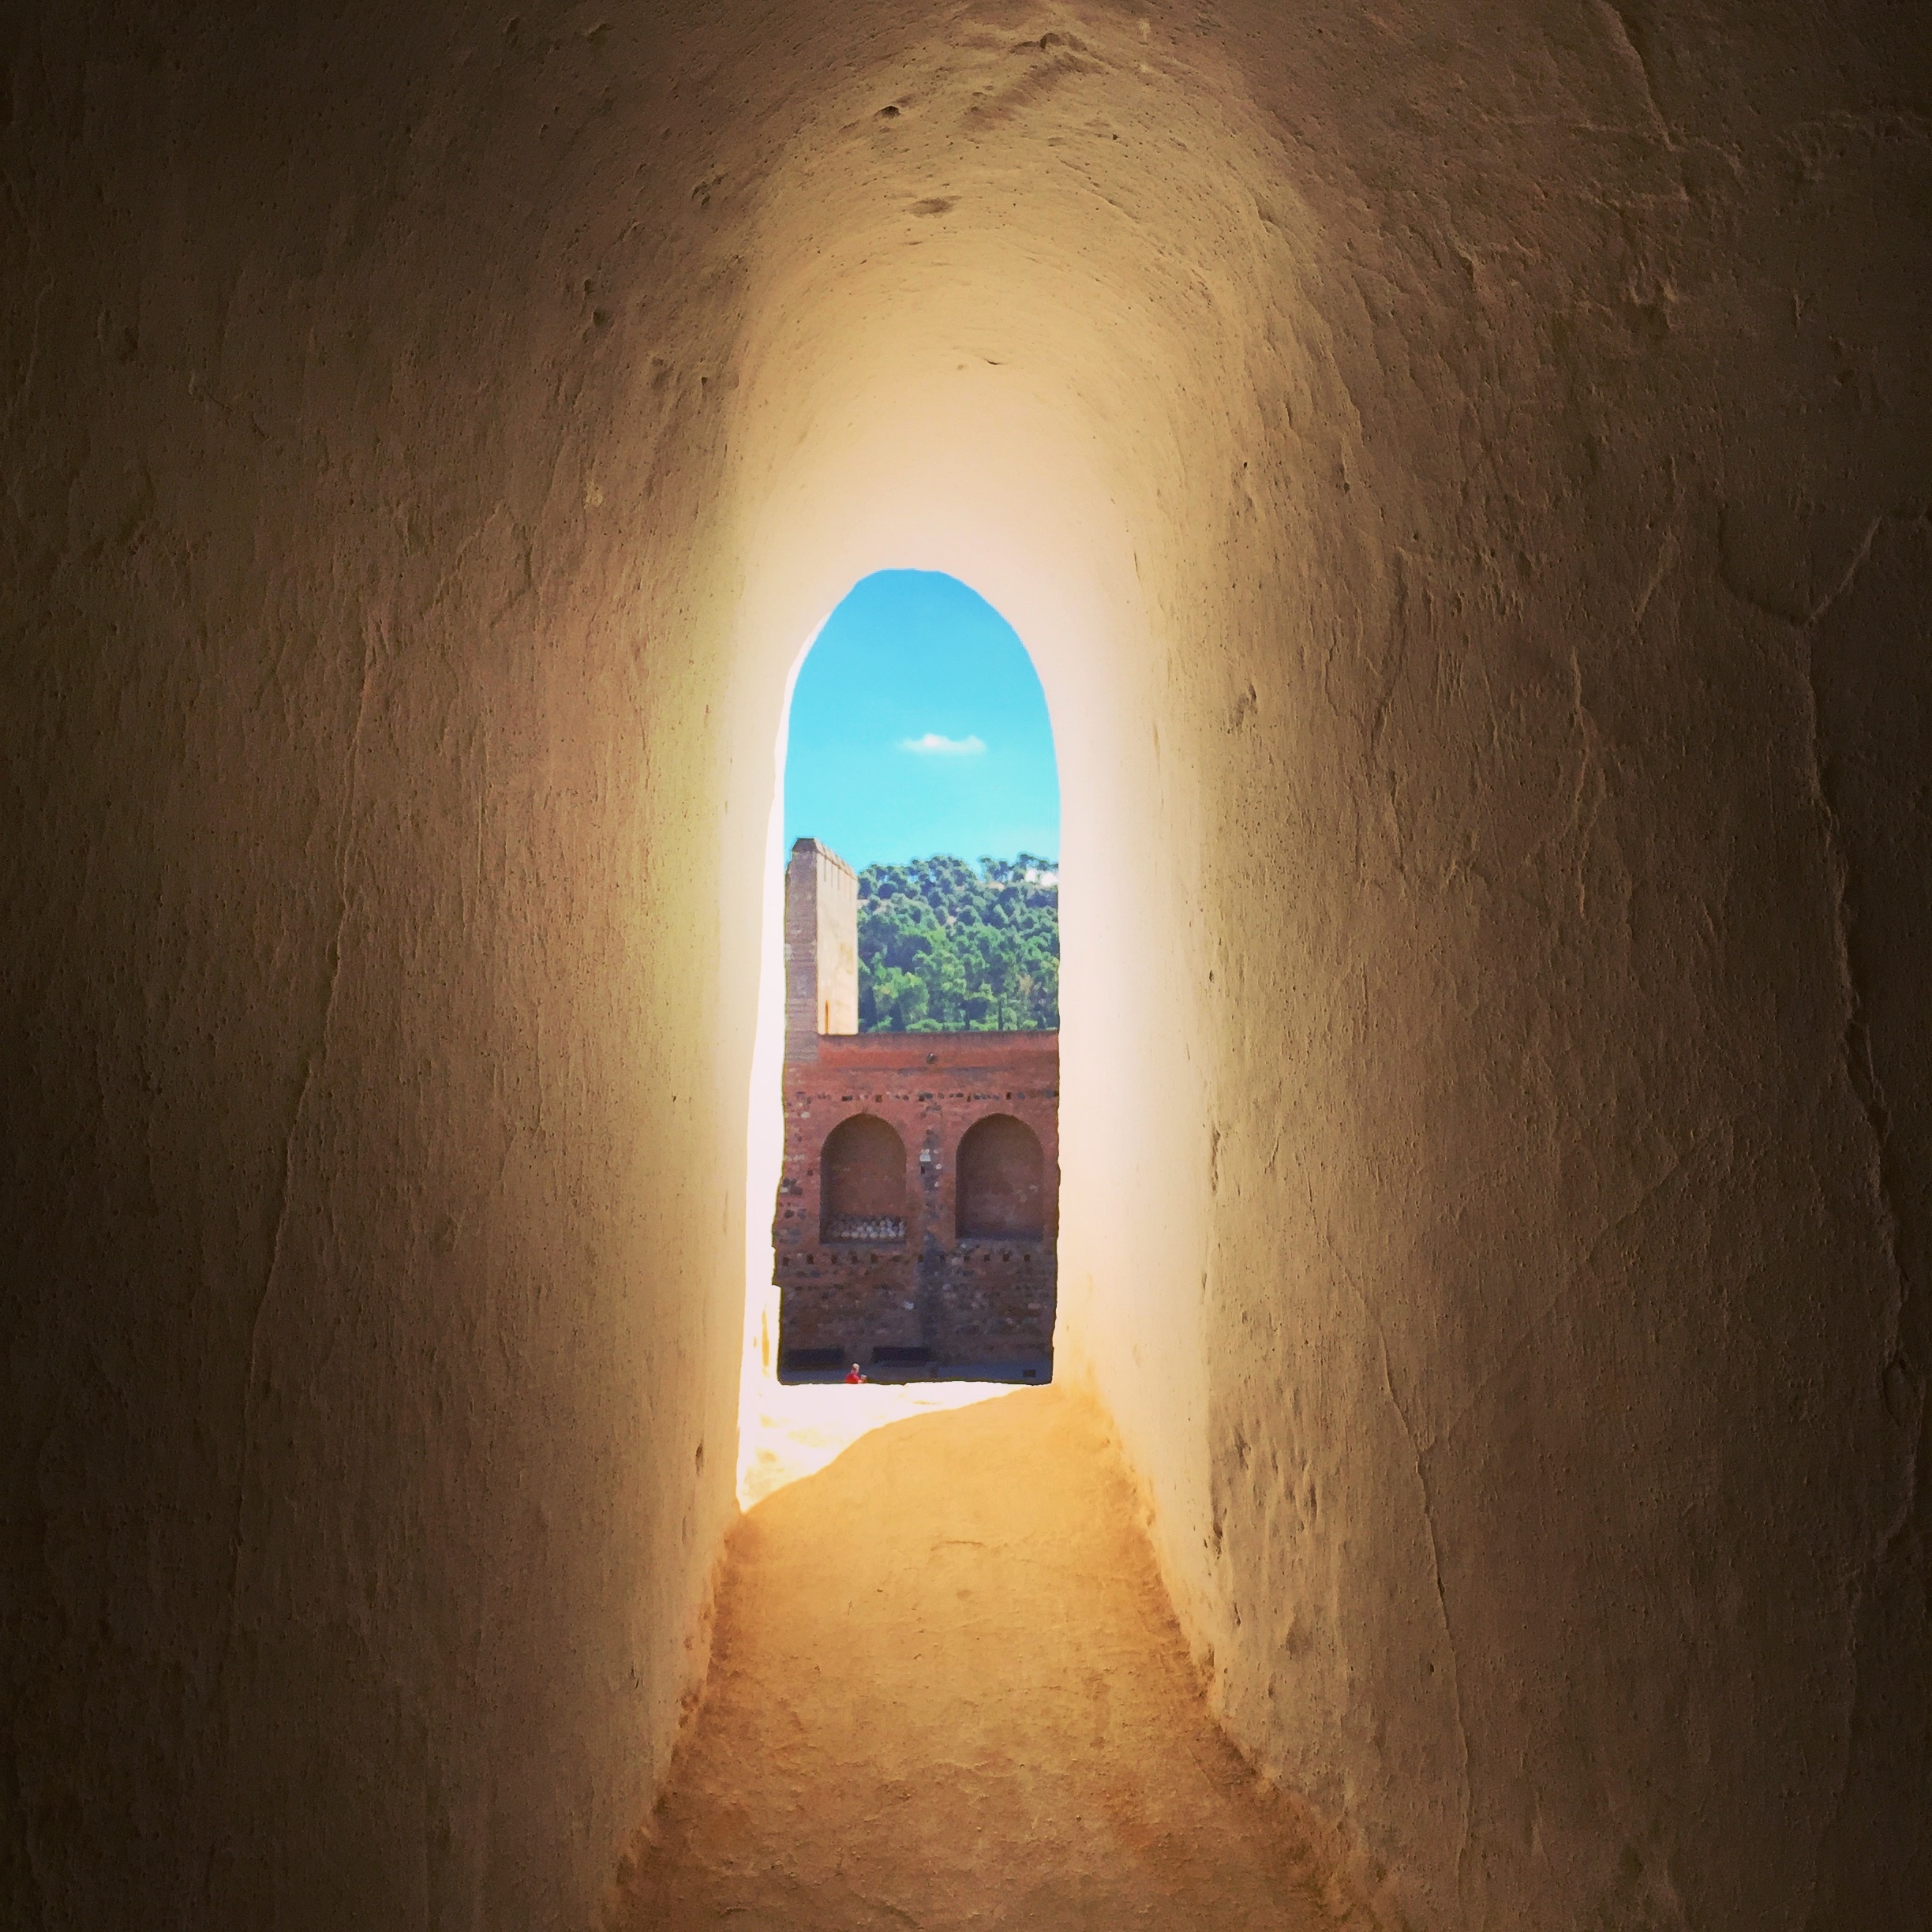
light, sunlight, wall, tunnel, arch, color, shadow, darkness, temple, ancient history